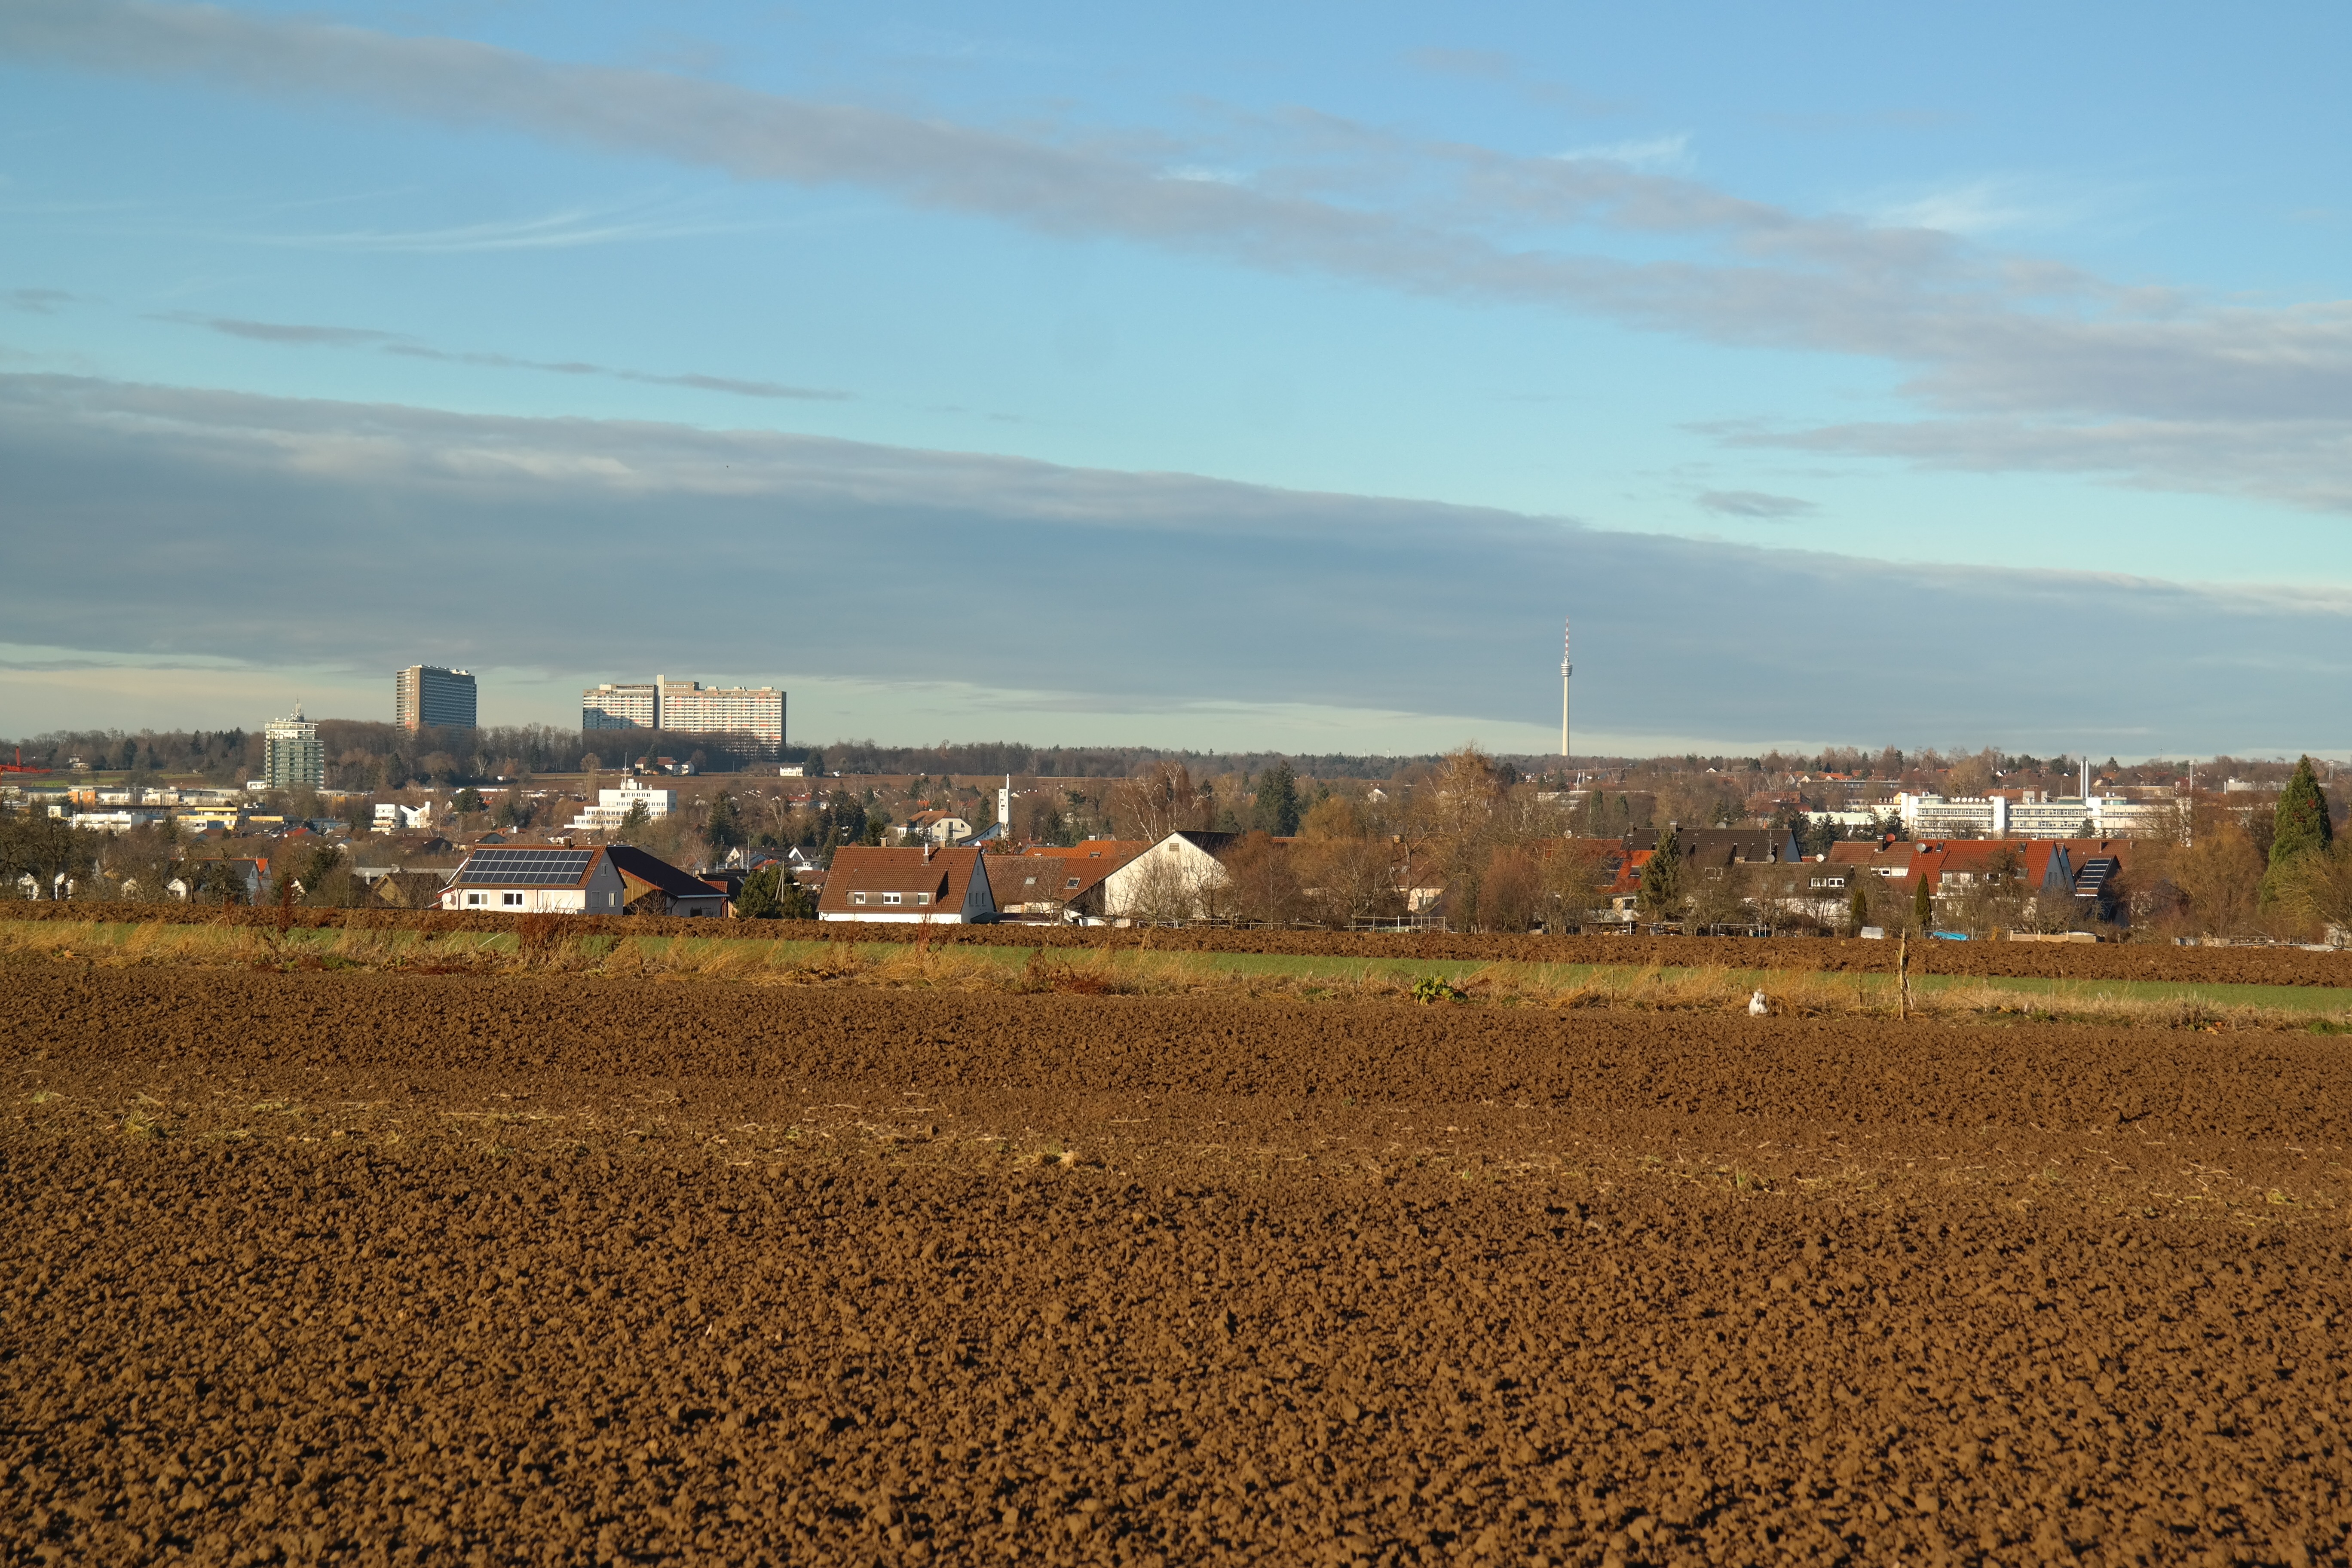
landscape, horizon, sky, field, farm, morning, hill, live, suburb, soil, agriculture, plain, district, skyscrapers, apartments, homes, stuttgart, arable, rural area, tv tower, residential development, residential area, human settlement, blocks of flats, high rise residential building, wolfschlugen, asemwald, plieningen